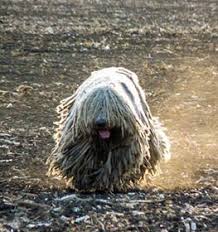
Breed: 318-n000115-komondor